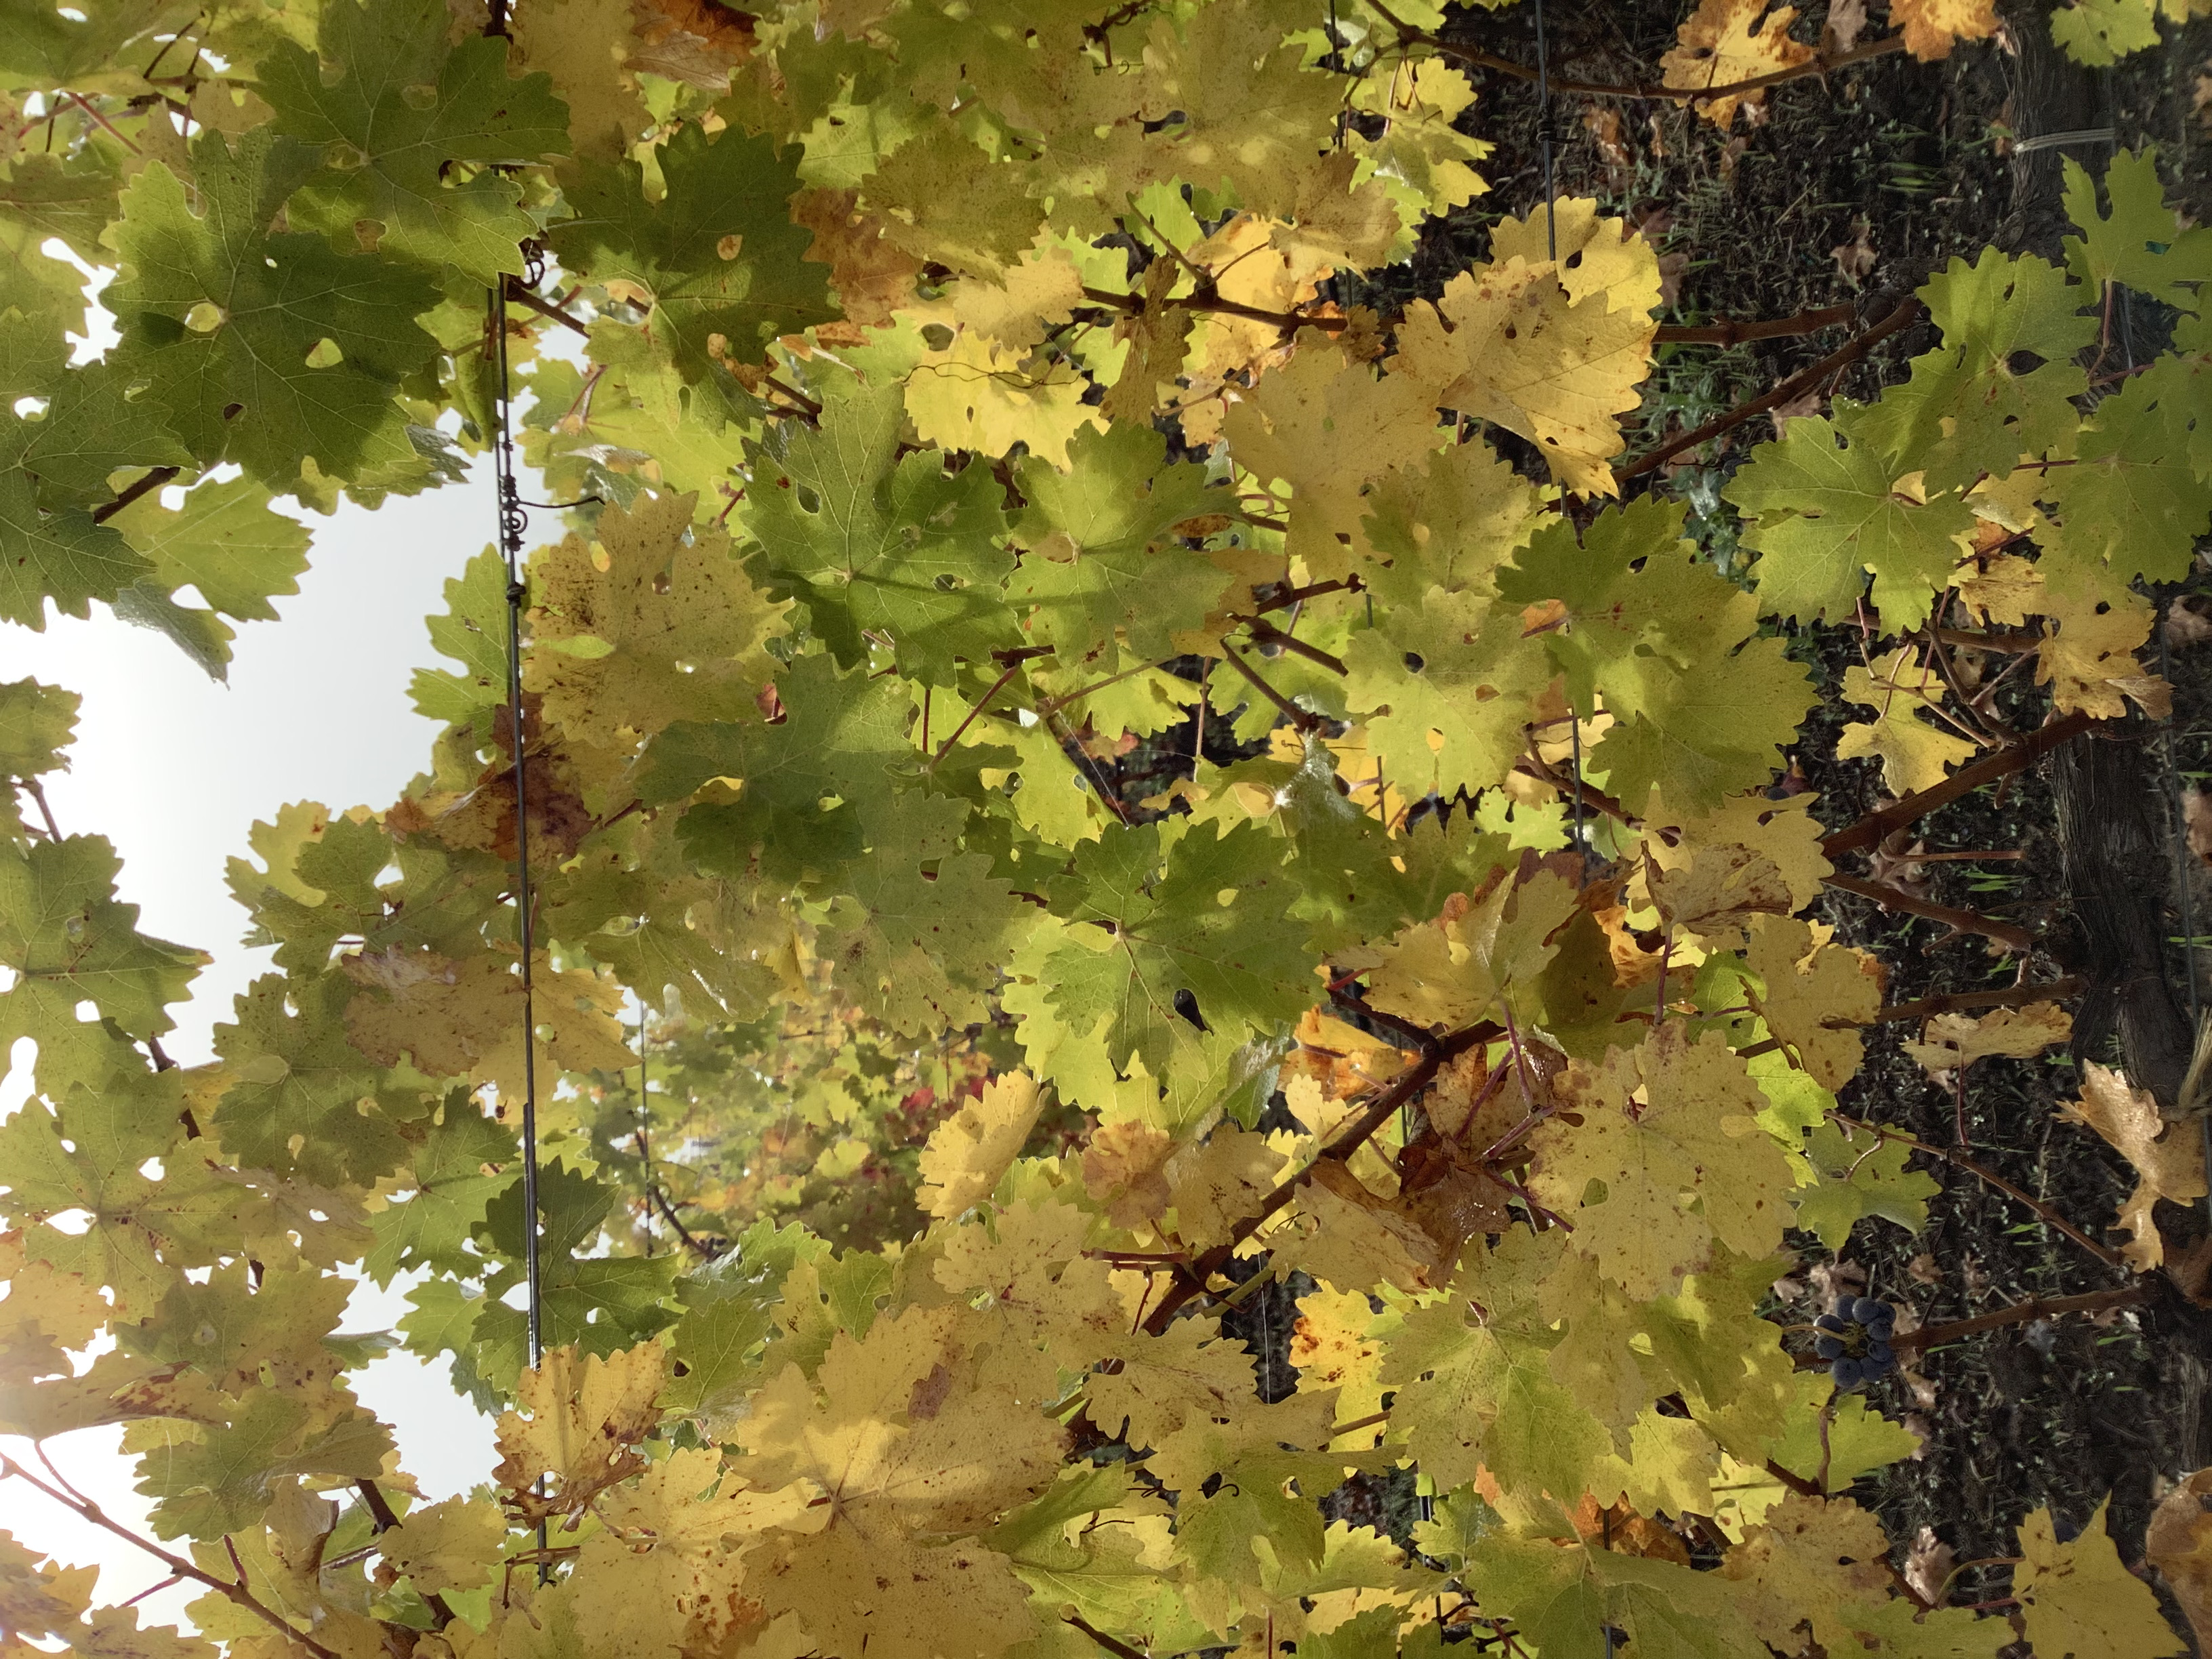
Label: No Virus